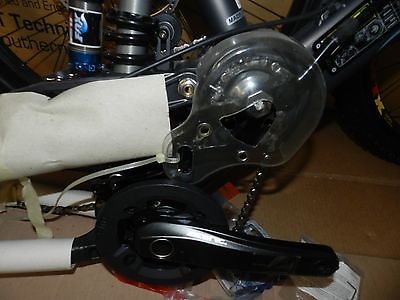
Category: bicycle